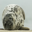
Label: seal